Virtual Bowling

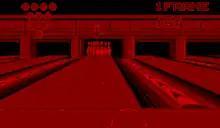
Gameplay screenshot

"Virtual Bowling" is an arcade-style sports game similar to "World Bowling" on Game Boy and "Nester's Funky Bowling", where the player participates in one of three modes of play available: Standard, Training and Tournament. Standard is a quick match mode, where the player attempts to knock 10 pins under 10 frames. Training, as the name implies, is a practice mode where the player can place pins at any position before making a shot. In the Tournament mode, the player participates in a series of four matches consisting of 10 frames at various alleys against computer-controlled opponents, in order to obtain a high score and progress further. Prior to starting, the player can input their name and adjust various settings such as the ball's weight, amount of wax to apply at the lane's surface or a dominant arm.